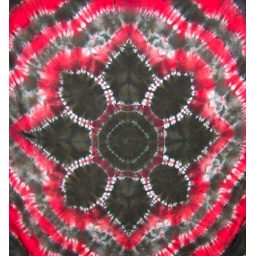
flower in red and black